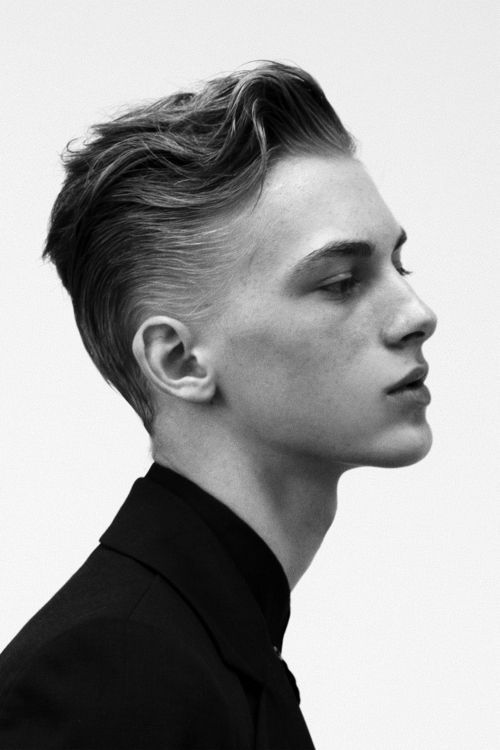
Portrait style: Real Portrait